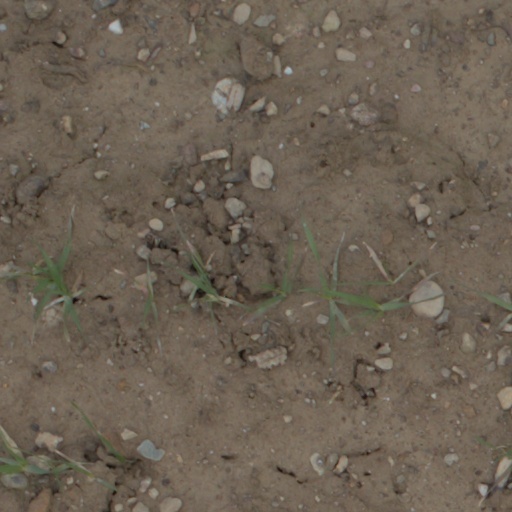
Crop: wheat